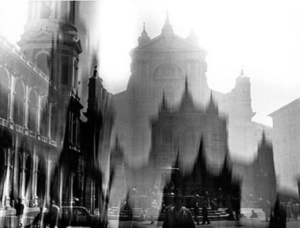
photographie de Mario Giacomelli - Place de la Madonne à Loreto
Loreto, francisé en Lorette, est une commune italienne de 12 810 habitants, située dans la province d'Ancône, dans la région Marches, en Italie centrale